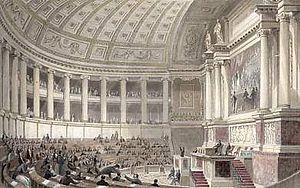
Le royaume de France est le nom historiographique donné à différentes entités politiques de la France au Moyen Âge et à l'époque moderne. Selon les historiens, la date de création du royaume est associée à un de ces trois événements majeurs : l'avènement de Clovis en 481 et l'extension des royaumes francs, le partage de l'Empire carolingien en 843 et l'élection d'Hugues Capet en 987. Il prend fin lors de la Révolution française en 1792 avant de réapparaître brièvement de 1814 à 1848.